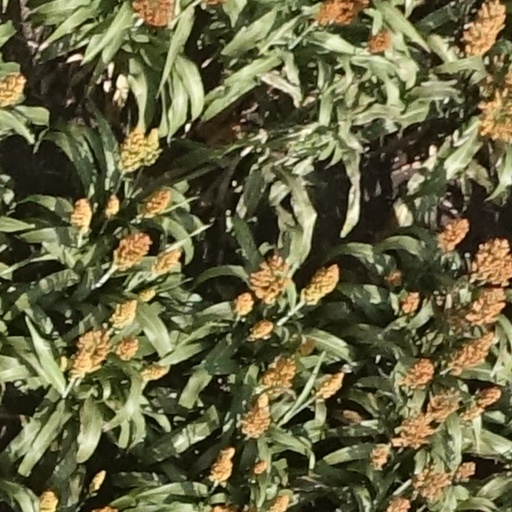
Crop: sorghum